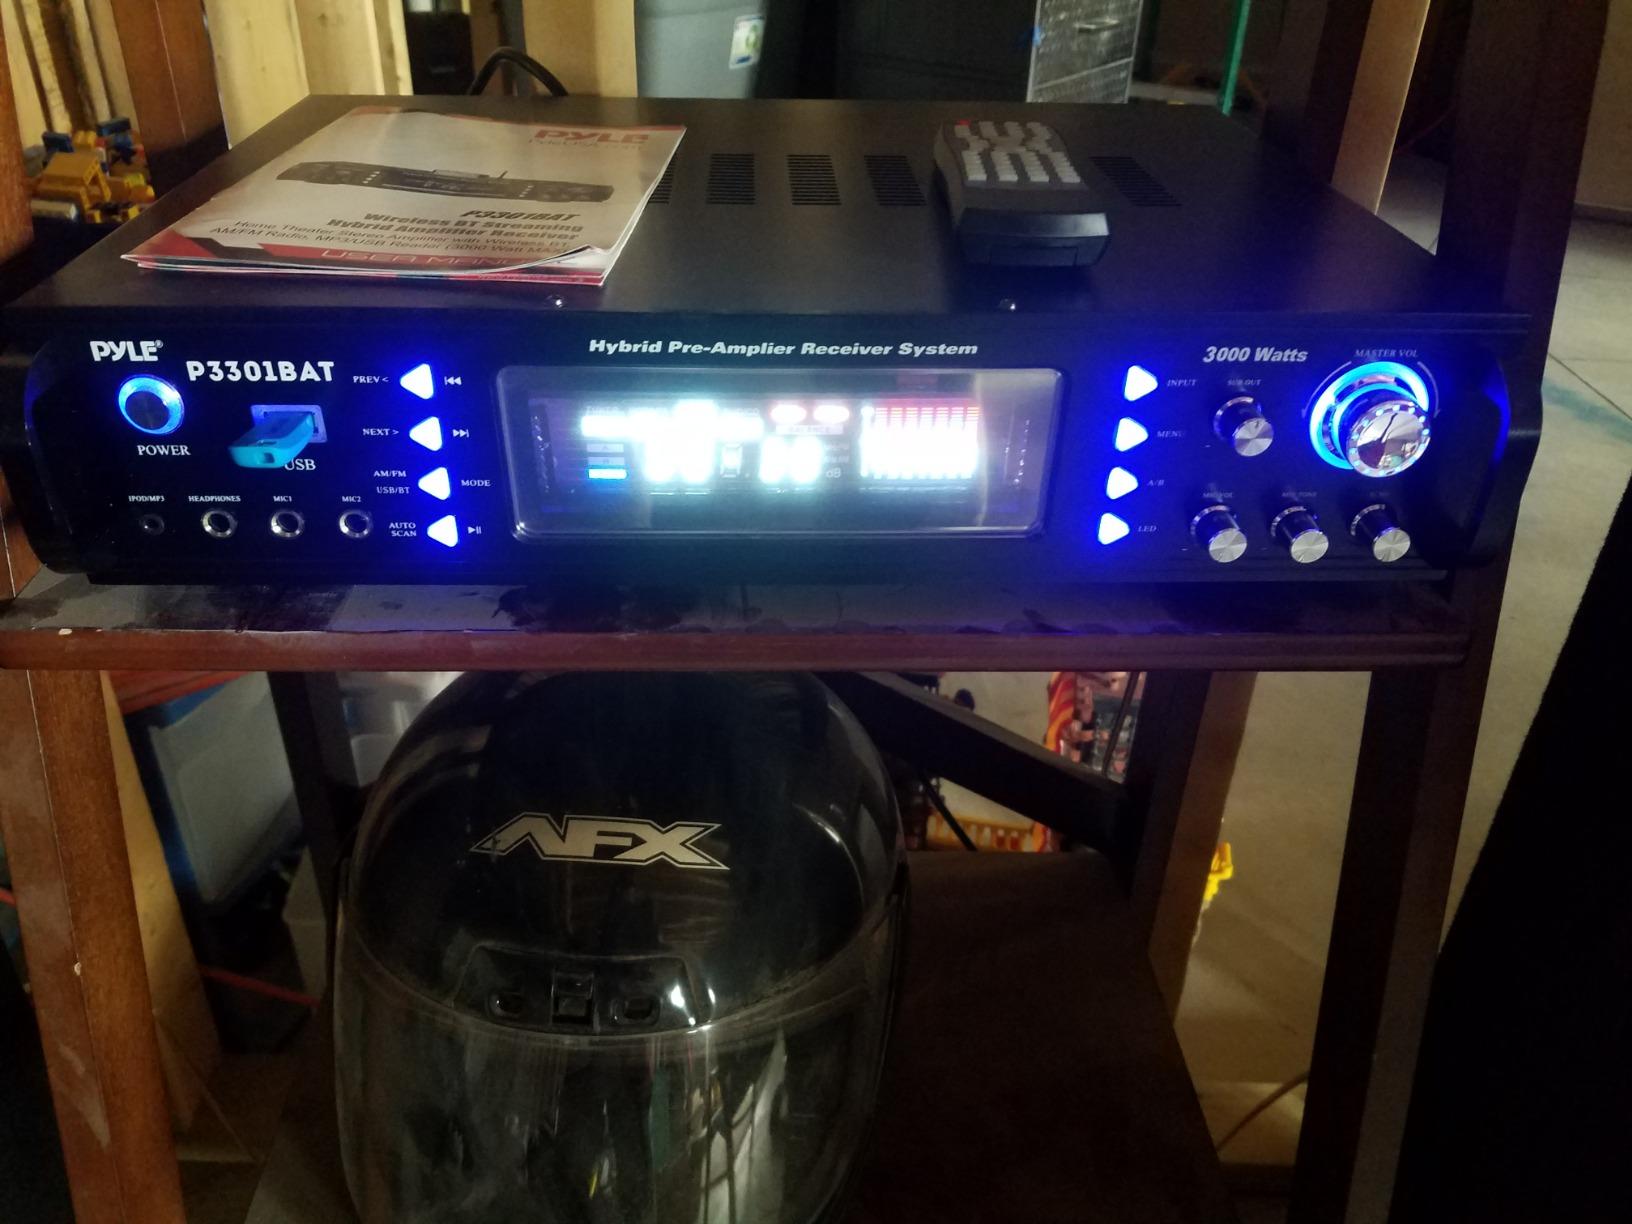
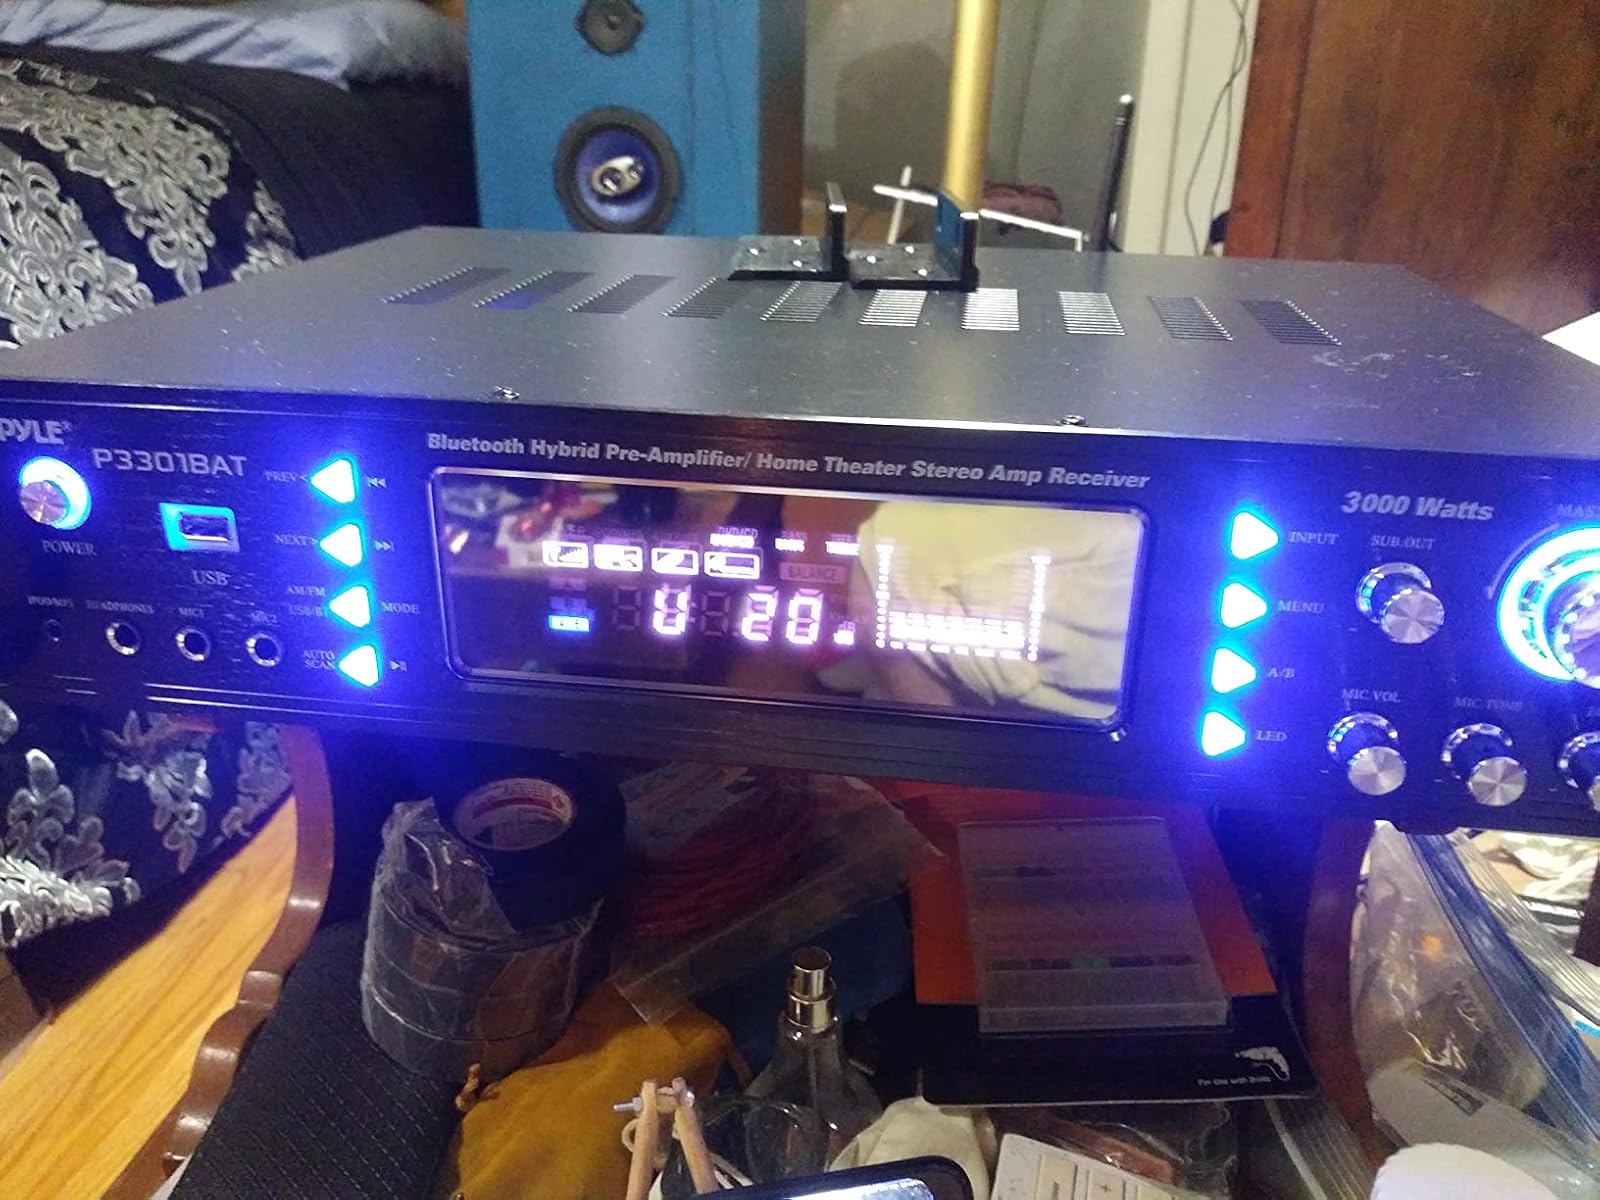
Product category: radio
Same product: yes